The Crown Princess

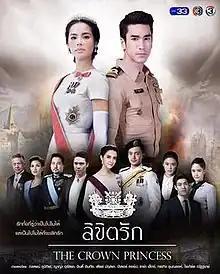

The Crown Princess, is a Thai television series, premiered on May 14, 2018 and last aired on June 19, 2018 on Channel 3. It starred Urassaya Sperbund and Nadech Kugimiya and produced by Ann Thongprasom.